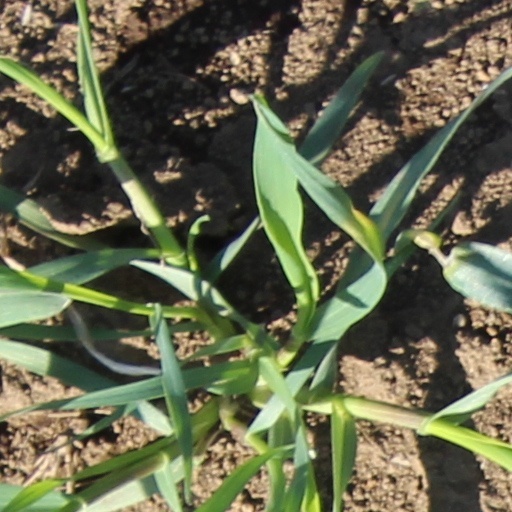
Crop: wheat